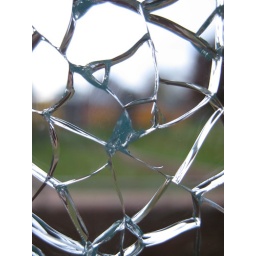
a broken window in a door to one of the buildings on campus provided a great macro photography opportunity